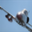
Label: airplane